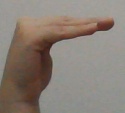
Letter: haa